Plasmus

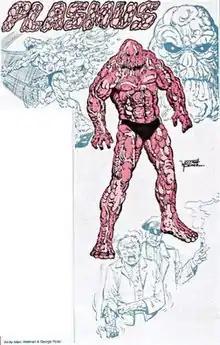
Plasmus as depicted in "Who's Who in the DC Universe" #18 (August 1986). Art by Marv Wolfman (penciller) and George Pérez (inker).

Plasmus (Otto Von Furth) is a fictional character appearing in American comic books published by DC Comics. He is a German supervillain and an enemy of the Teen Titans who possesses a protoplasmic touch and was formerly a miner before General Zahl rescued him from a cave and later mutated him.